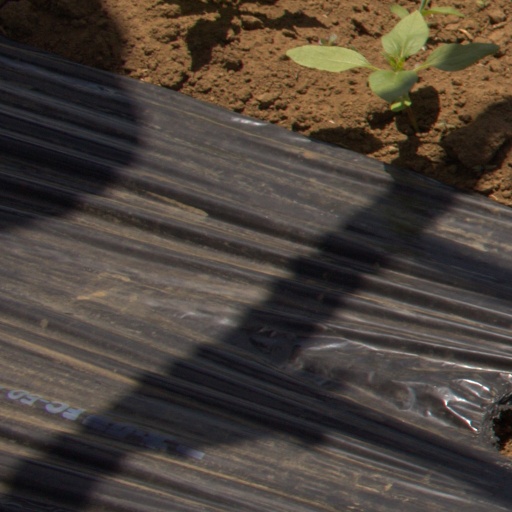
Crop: Jerusalem artichoke